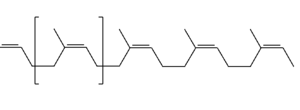
polyisoprène
Un élastomère est un polymère présentant des propriétés « élastiques », obtenues après réticulation. Il supporte de très grandes déformations avant rupture. Le terme de caoutchouc est un synonyme usuel d'élastomère.
Le polyisoprène synthétique, dont le sigle est IR, résulte de la polymérisation du 2-méthylbuta-1,3-diène.